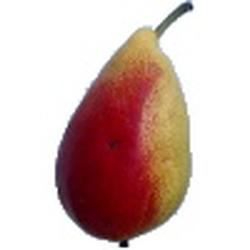
Label: Pear